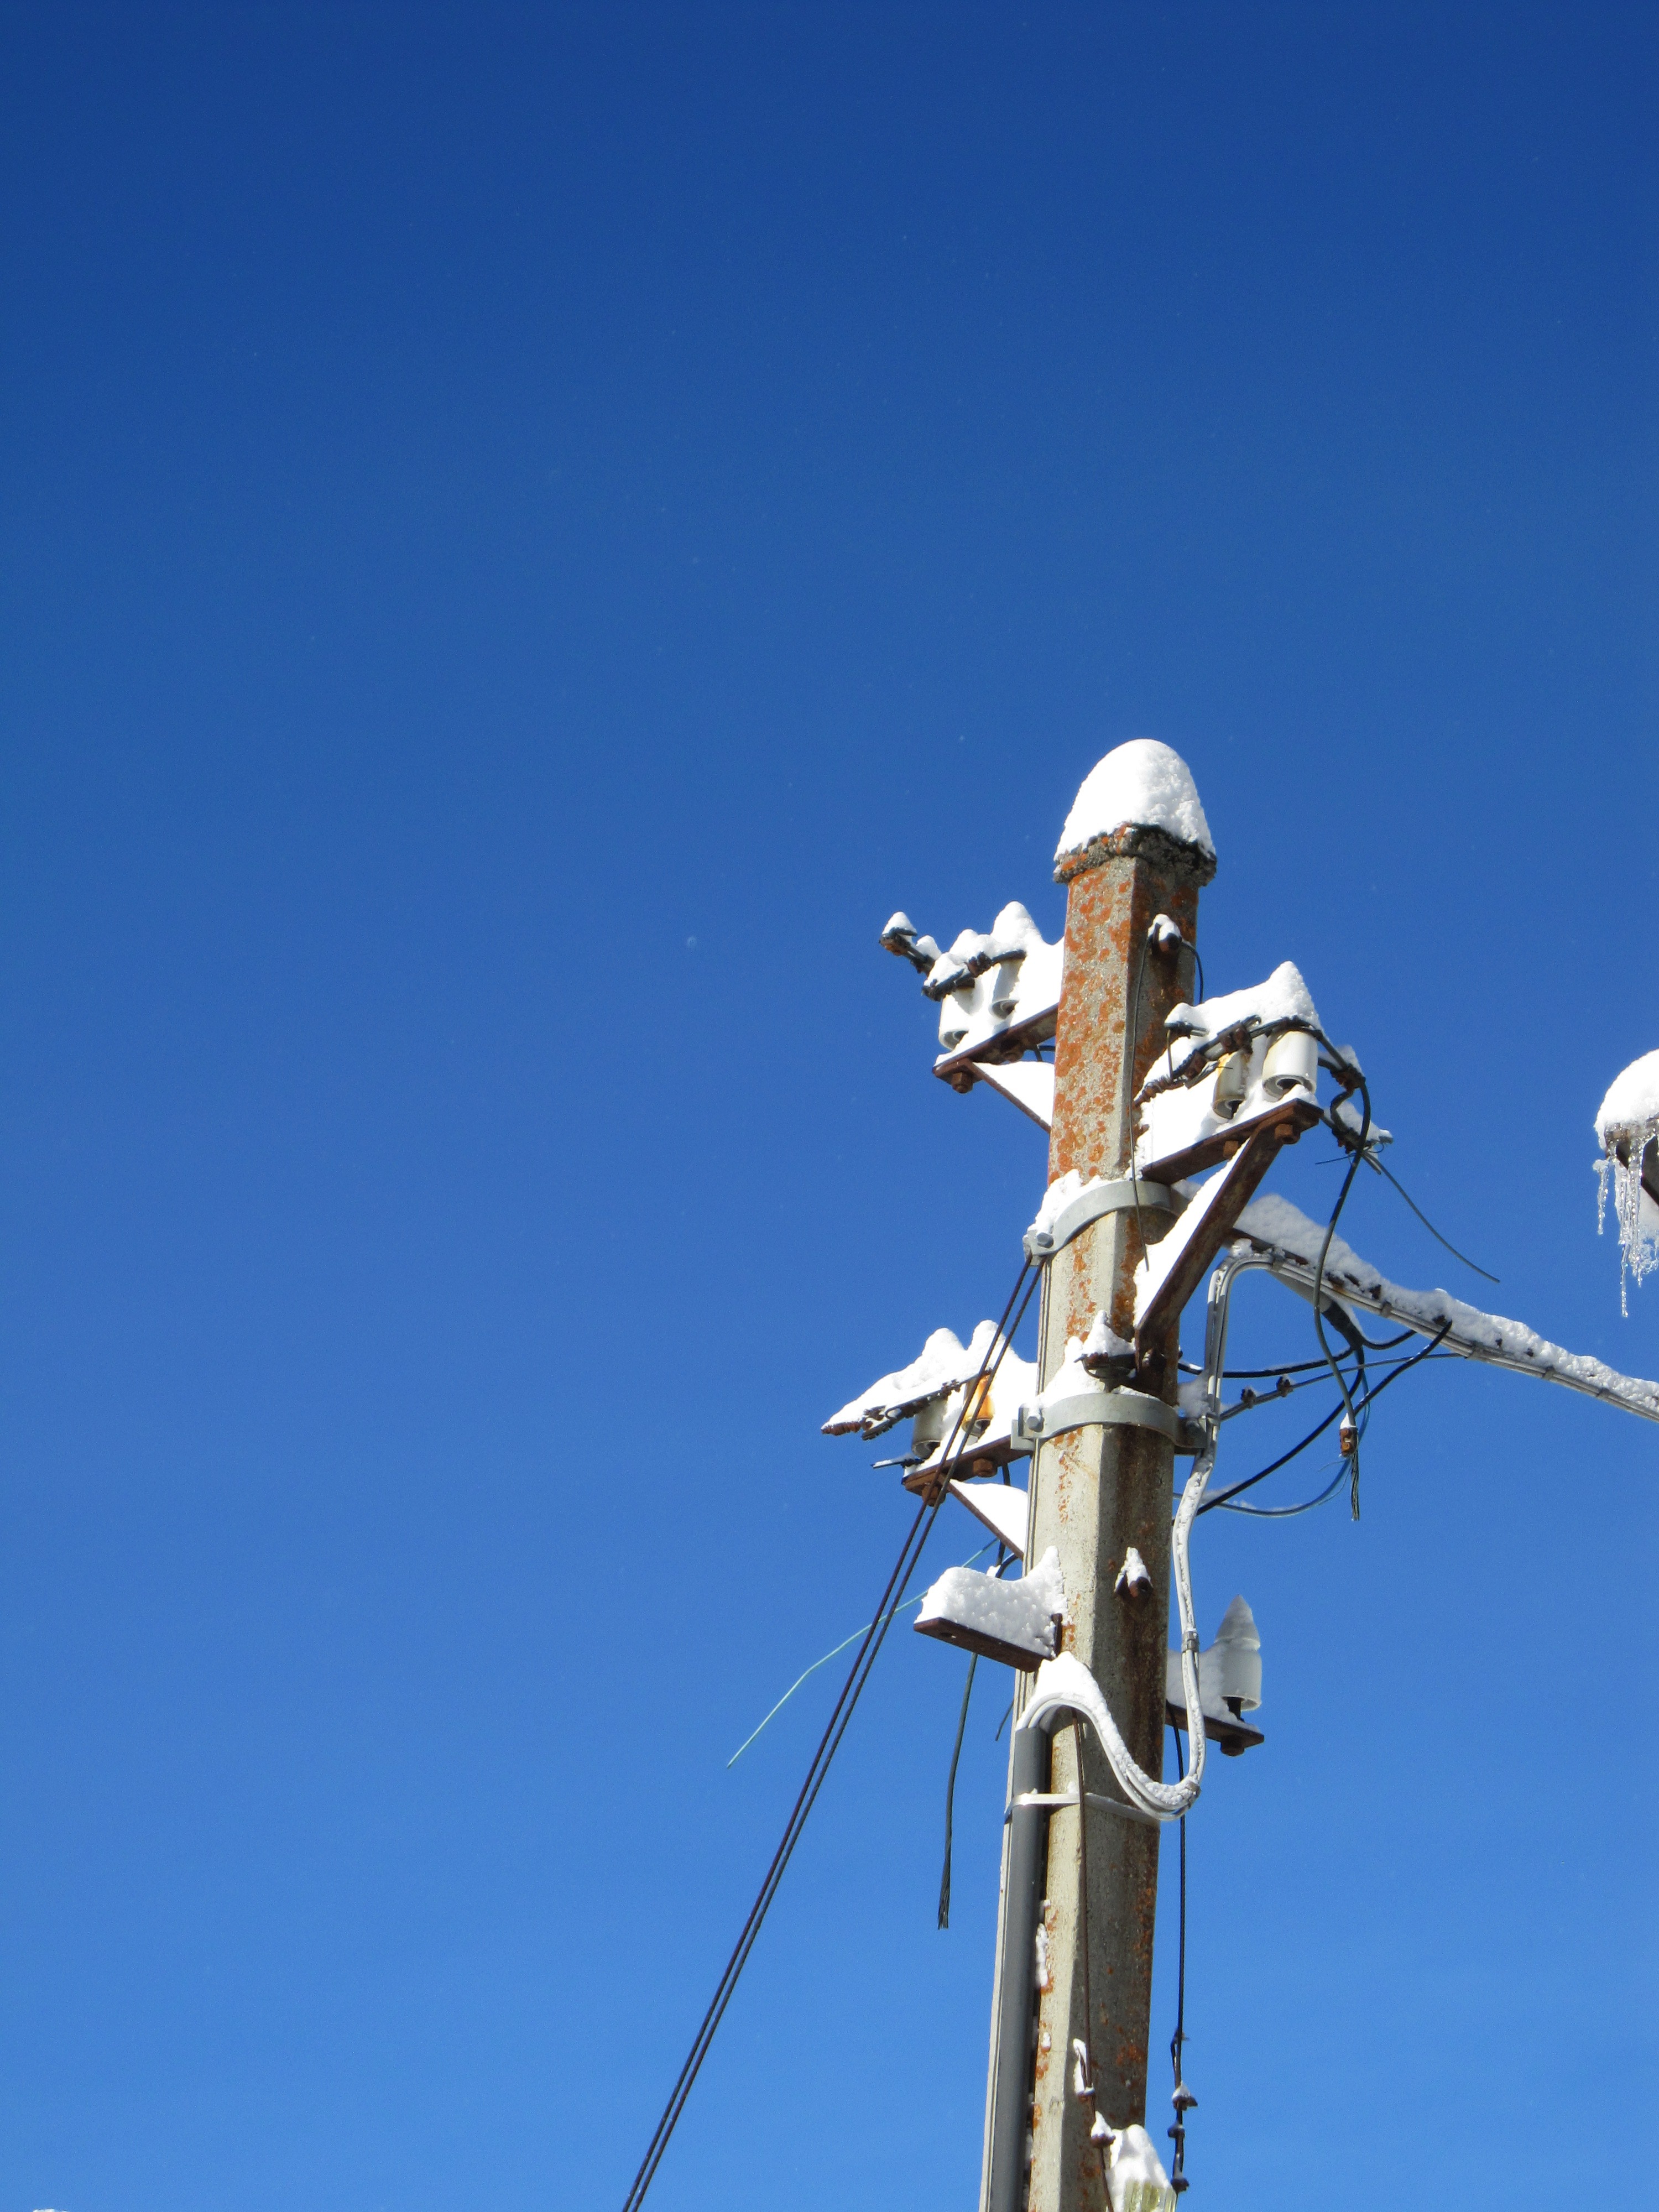
sky, wind, power line, mast, machine, blue, street light, electricity, lighting, energy, current, caution